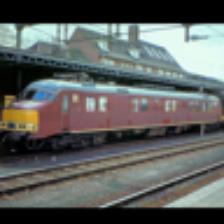
Label: NonHuman